John Wesley Hardin

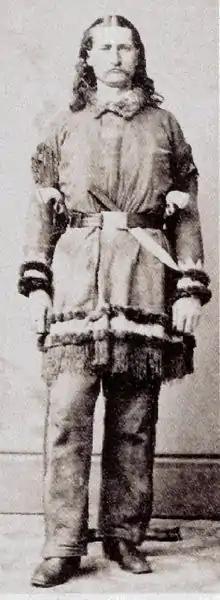
J.B. "Wild Bill" Hickok in 1869

The Bull's Head Tavern, in Abilene, Kansas, had been established as a partnership between ex-lawman Ben Thompson and gambler Phil Coe. The two entrepreneurs had painted a picture of a bull with a large erect penis on the side of their establishment as an advertisement. Citizens complained to town marshal "Wild Bill" Hickok. When Thompson and Coe refused his request to remove the bull, Hickok altered it himself. Infuriated, Thompson tried to incite his new acquaintance, Hardin, by exclaiming to him: "He's a damn Yankee. Picks on Rebels, especially Texans, to kill." Hardin, then under the assumed name "Wesley Clemmons" (but better known to the townspeople by the alias "Little Arkansaw"), seemed to have had respect for Hickok, and replied, "If Bill needs killing why don't you kill him yourself?" Later that night, Hardin was confronted by Hickok, who told him that he was wearing guns in violation of town ordinance and ordered him to hand over his guns, which he did but in a quite surprising way: Hardin reached down, picked his revolvers up from the holsters, and handed the guns to Wild Bill butts forward, then swiftly rolled them over in his hands and suddenly Wild Bill was staring right into their muzzles. However, both men did back down. Hickok had no knowledge that Hardin was a wanted man, and he advised Hardin to avoid problems while in Abilene.